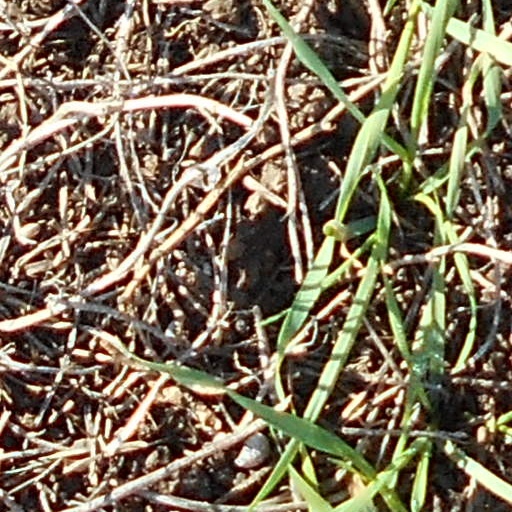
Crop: wheat